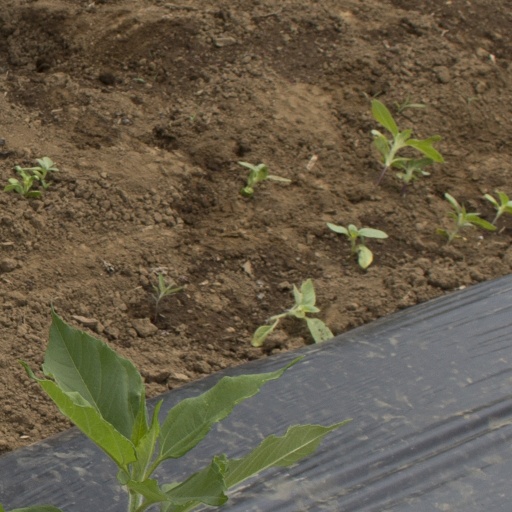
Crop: Jerusalem artichoke